LRRC24

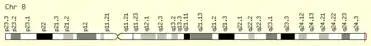

LRRC24 is a transmembrane protein of unknown function. Human LRRC24 consists of 513 amino acids including a 23 amino acid signal peptide. The mature form of the protein has a molecular weight of 52.9 kDa. The isoelectric point of the mature human protein is 7.98 The protein is largely composed of alpha helices.